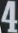
Number: 4